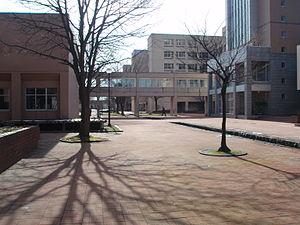
L'Université technique de Nagaoka est une université nationale japonaise, située à Nagaoka dans la préfecture de Niigata.